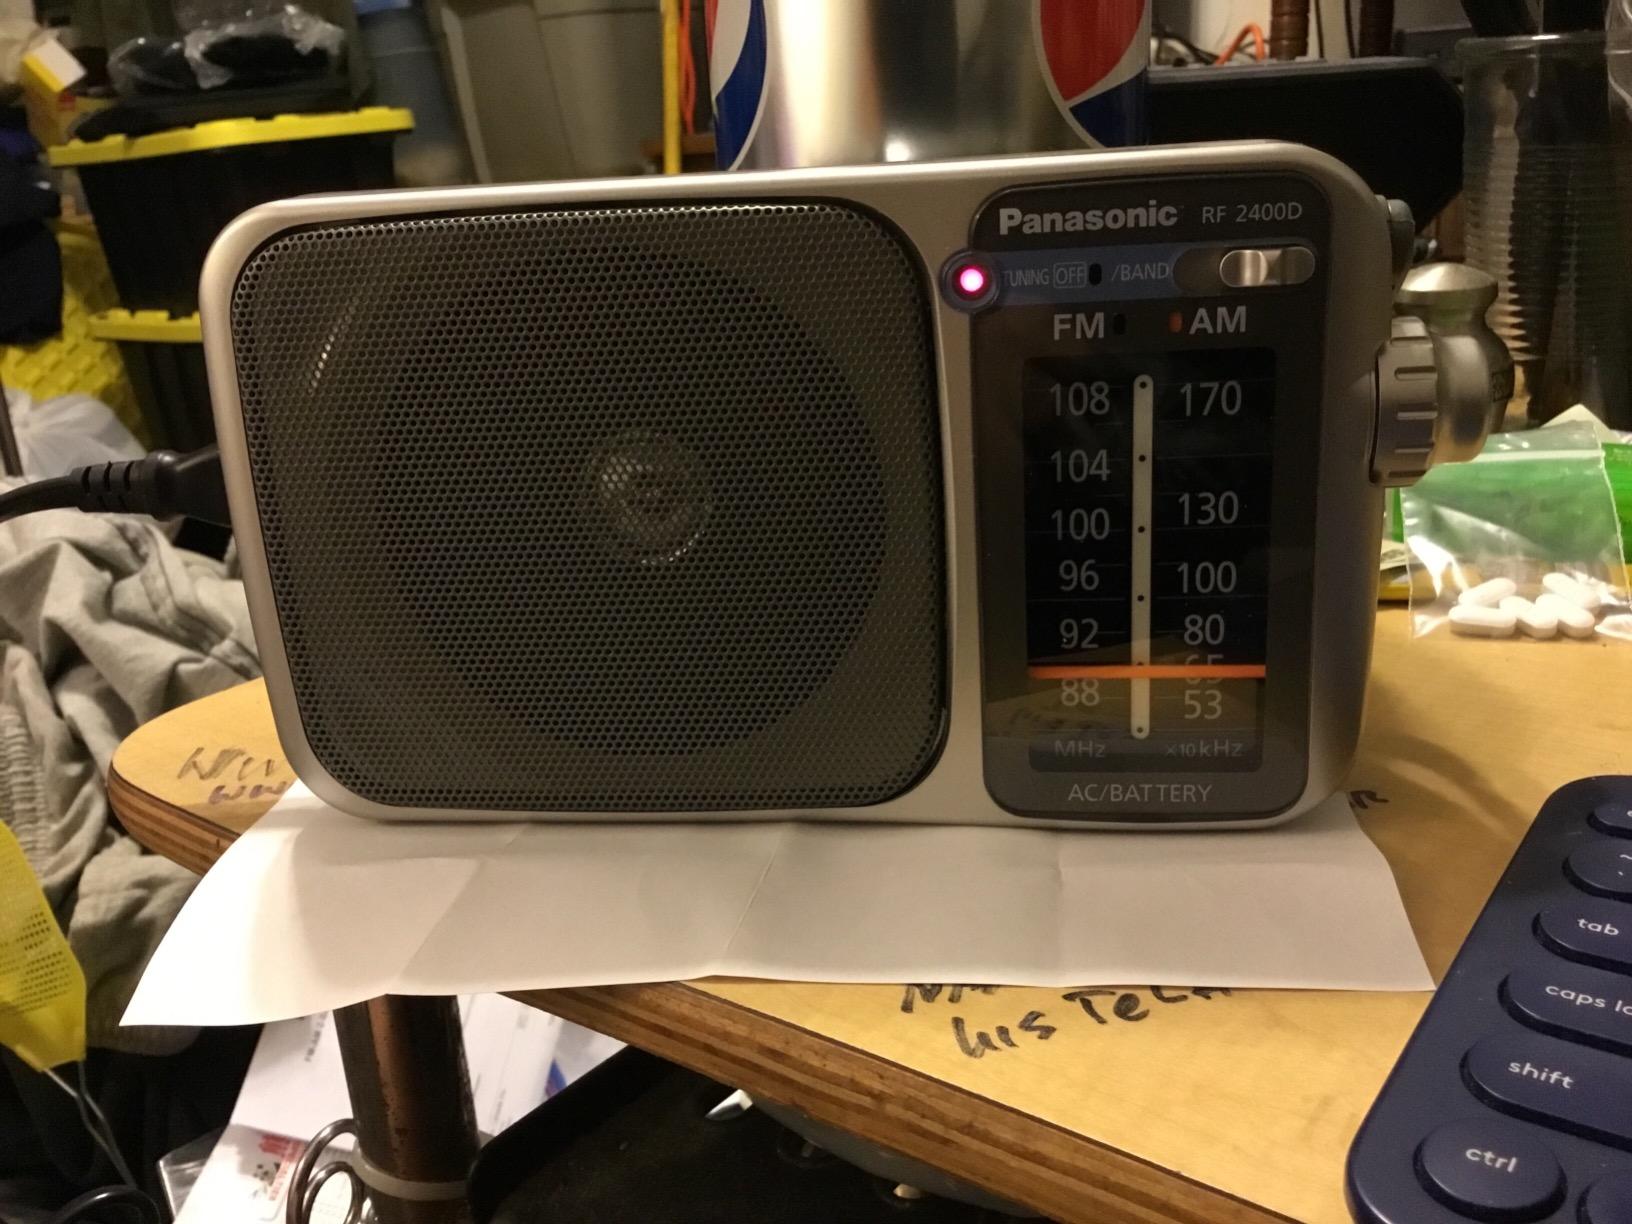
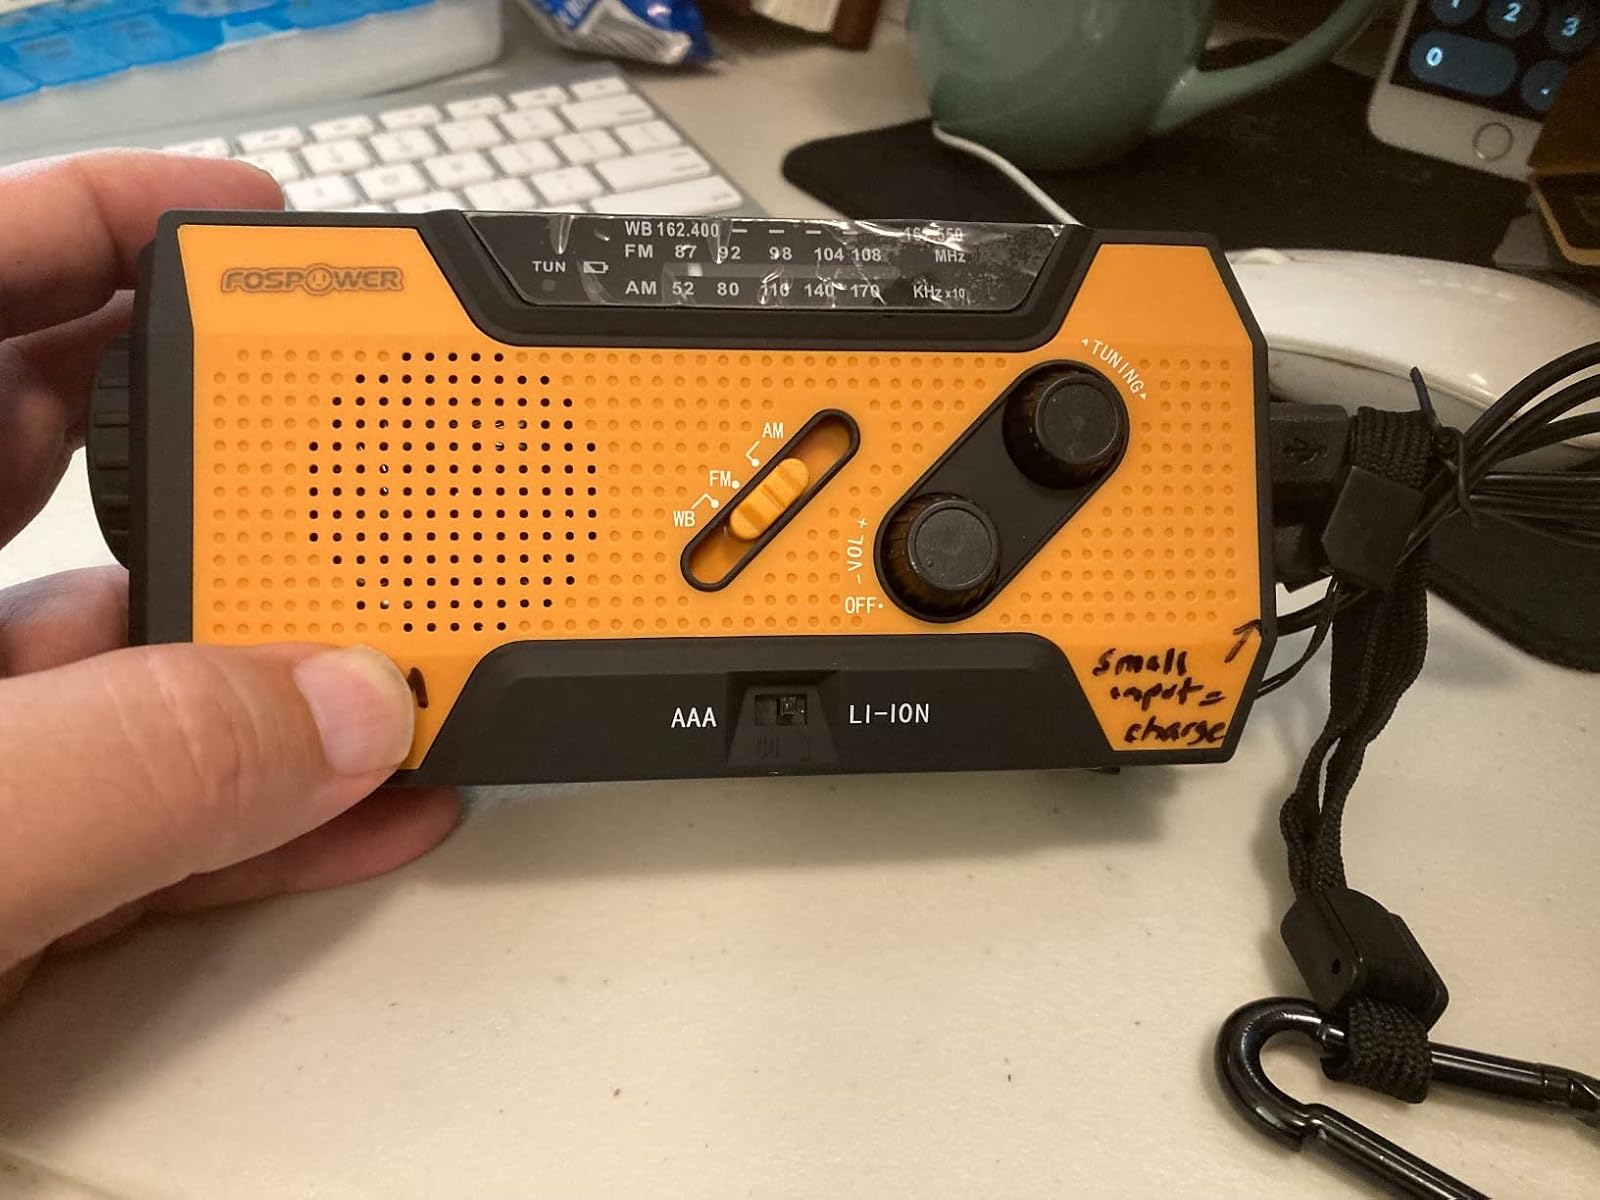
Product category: radio
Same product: no